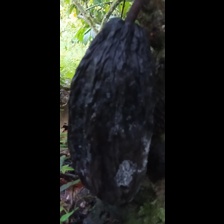
Label: phytophthora